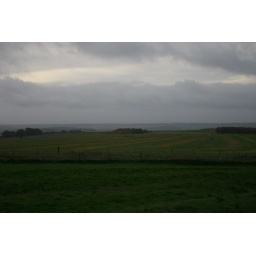
near site of uffington castle- white horse hill